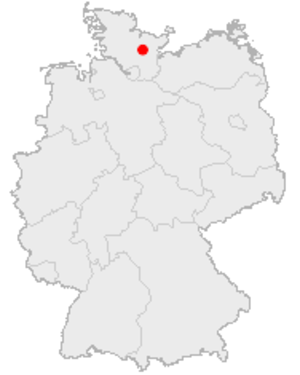
Slaget ved Bornhøved (1227)
Kort der viser Bornhøved i Holsten.
Slaget ved Bornhøved i Holsten fandt sted den 22. juli 1227 og blev udkæmpet mellem den danske hær ledet af Valdemar 2. Sejr og en koalition bestående af flere tyske fyrster fra det nordtyske Stammehertugdømme Sachsen samt Holsten og hansebyen Lübeck. Lübeck havde i perioden 1202-1226 været under dansk kontrol. Efter sigende var kampen hård, men danskerne tabte, da en hærafdeling fra Ditmarsken gik over til fjenden midt under slaget. Nederlaget gjorde, at Danmark måtte acceptere, at Holsten, Mecklenburg og Pommern igen blev en del af det tyske rige med egne fyrster, hvorved der åbnedes for tysk dominans i Østersøområdet.